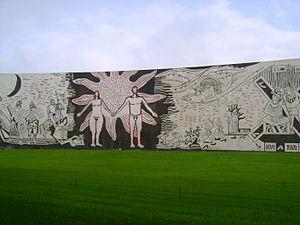
A Adolfo Mexiac mural dans la Faculté de droit de l'université du Colima